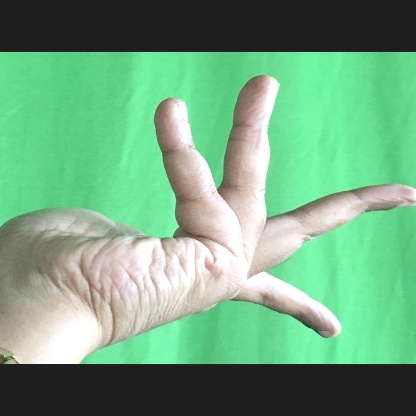
Mudra: Alapadmam